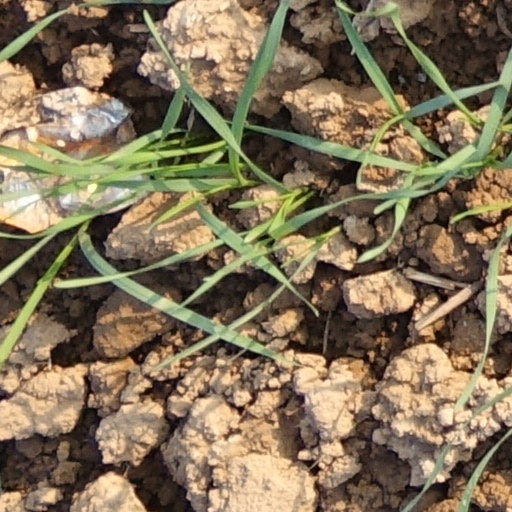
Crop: wheat